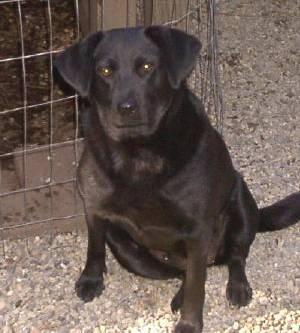
dog